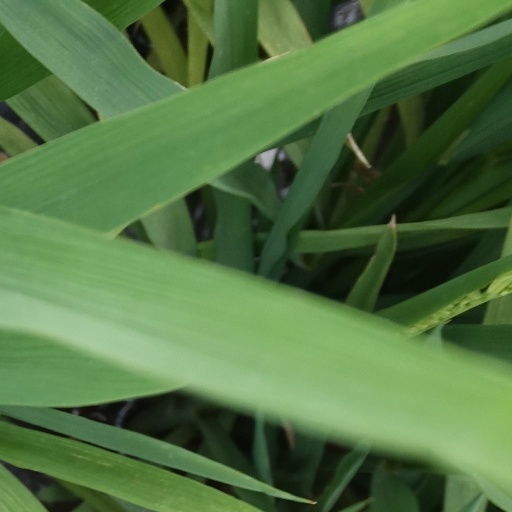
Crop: rice